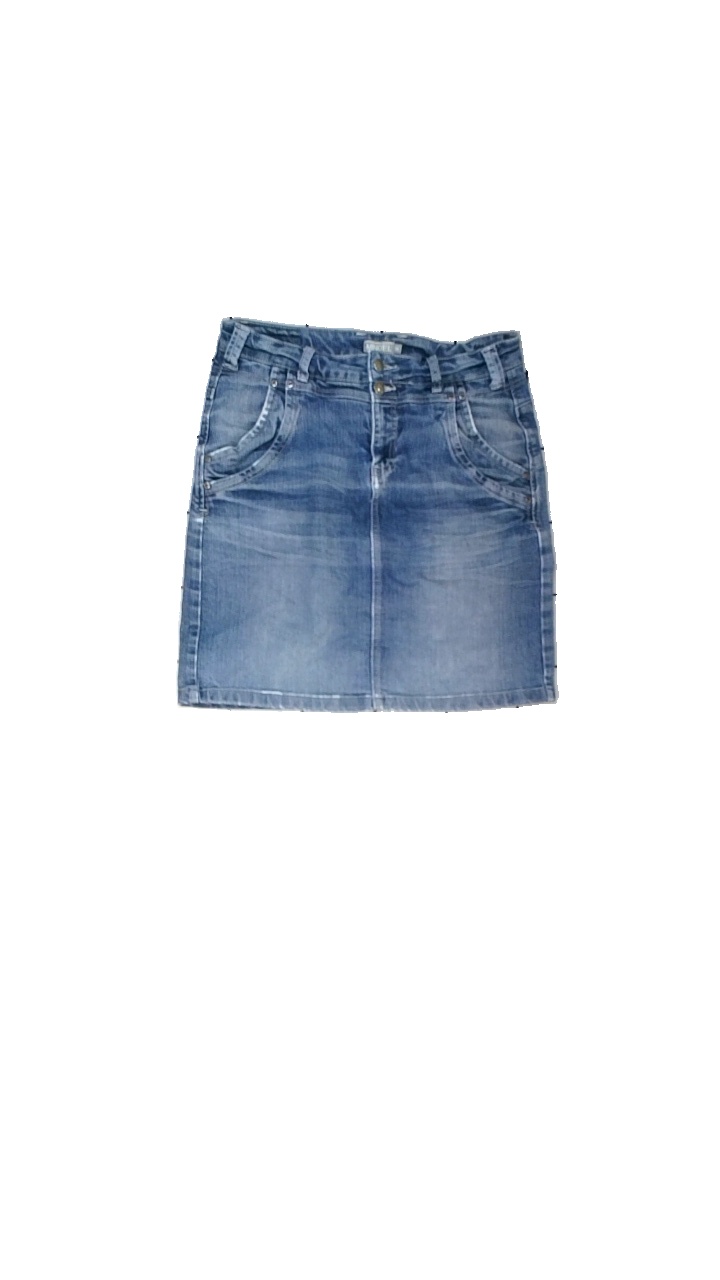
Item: Skirt (Ladies)
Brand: Mingel
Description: Jeans kjol med blommiga knappar
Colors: Blue
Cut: Tight
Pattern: Floral print
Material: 81% bomull 19% polyester
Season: All
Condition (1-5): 4
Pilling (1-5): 5
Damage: hål
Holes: Minor
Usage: Reuse
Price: <50